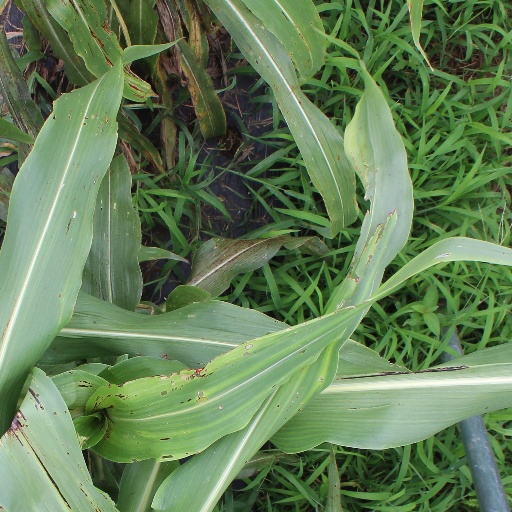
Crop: sorghum